Yarinda Bunnag

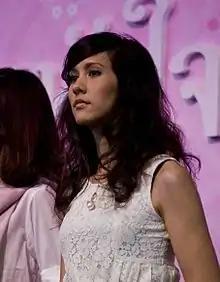
Yarinda Bunnag

Yarinda Bunnag (born 6 November 1980) is a Thai architect, singer and actress. She became known in 2001 from the song "Kae Dai Kid Teung", released under GMM Grammy, before leaving to study architecture at Cornell University. After graduating, she joined the indie label Smallroom and released several albums in addition to working as an architect. She has also done acting work, starring in the films "Best of Times" (2009) and "The Red Eagle" (2010). In 2016, Yarinda Bunnag was invited to be the regional adviser of Asia Designer Communication Platform.